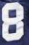
Number: 8